Answer in natural language. How many Paintings are visible in the scene? Choose between the following options: 0, 3, 2, 4 or 1
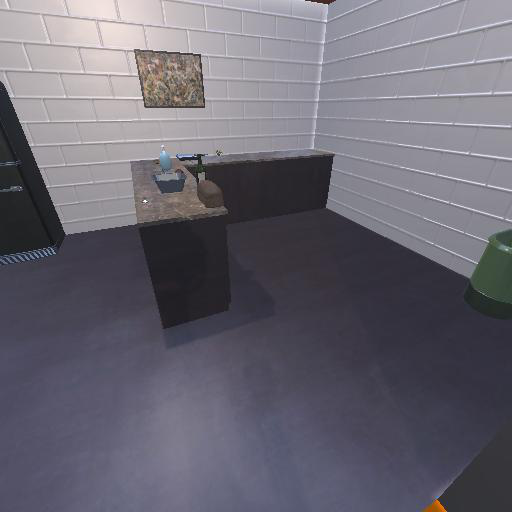
<answer>1</answer>